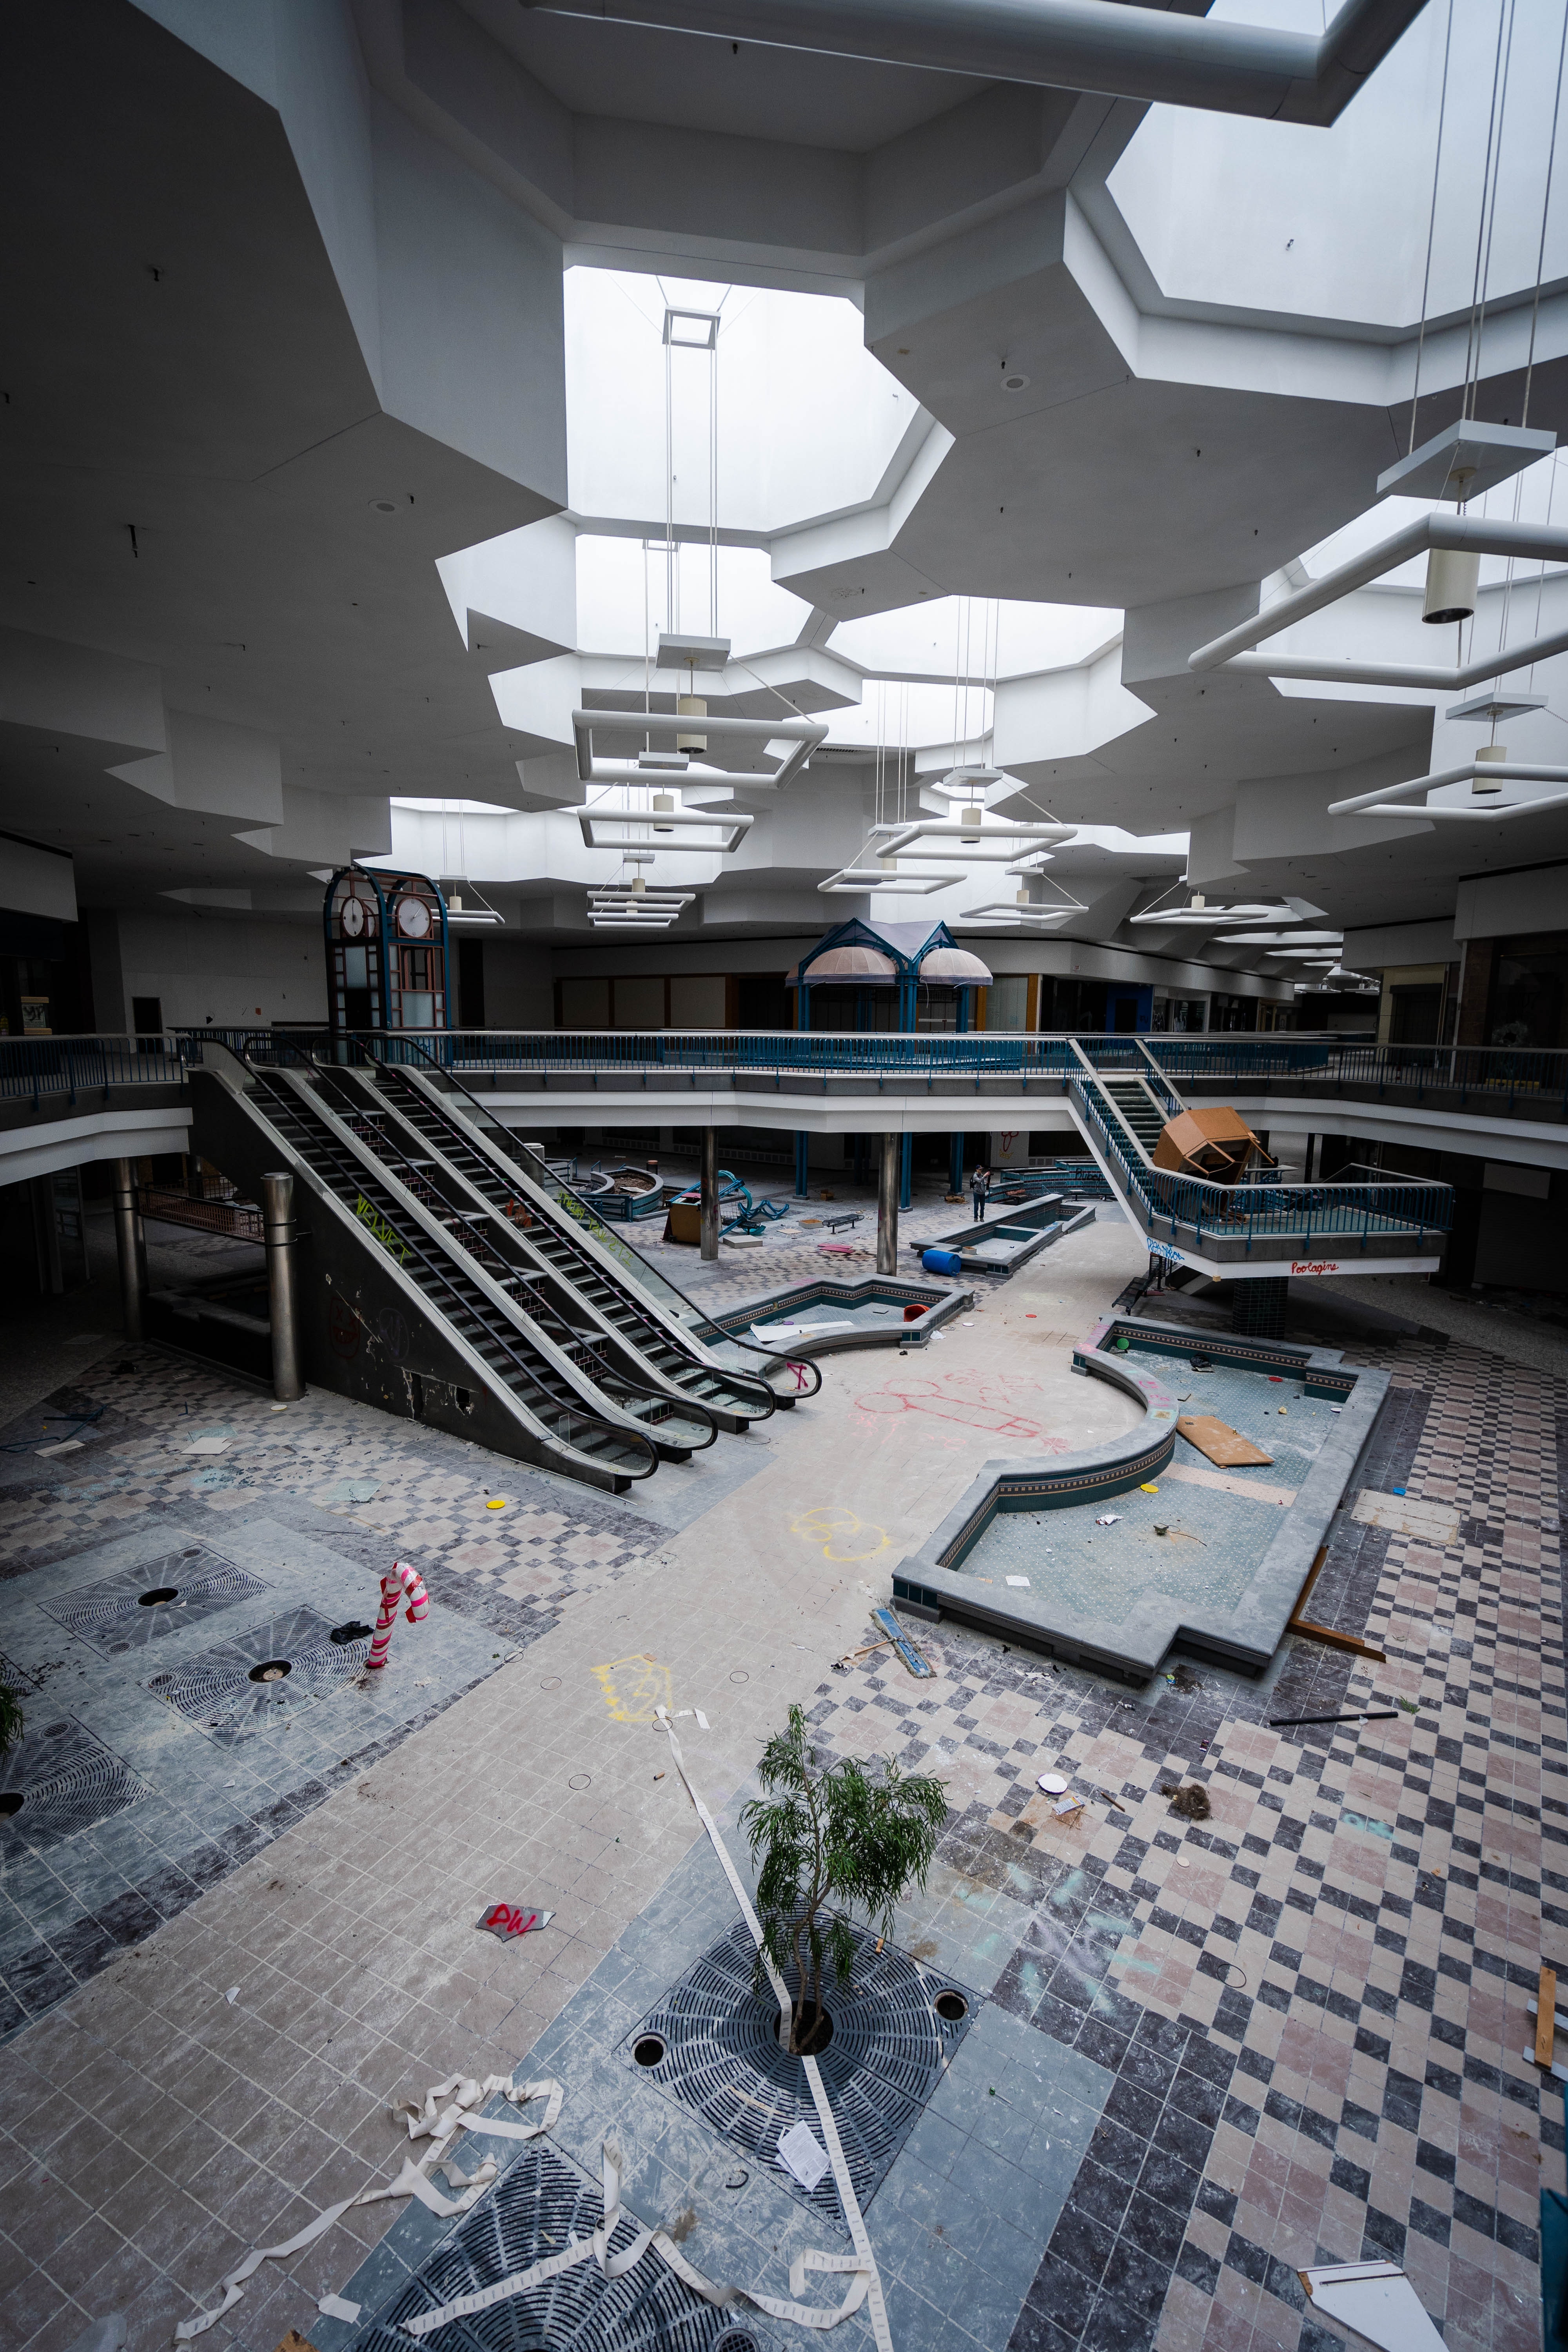
architecture, urban area, building, sport venue, floor, room, house, city, concrete, daylighting, interior design, space, flooring, ceiling